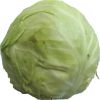
Label: white_cabbage